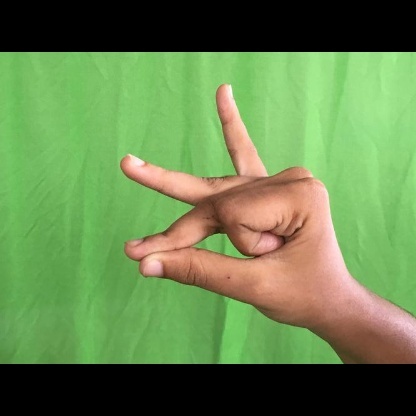
Mudra: Bramaram